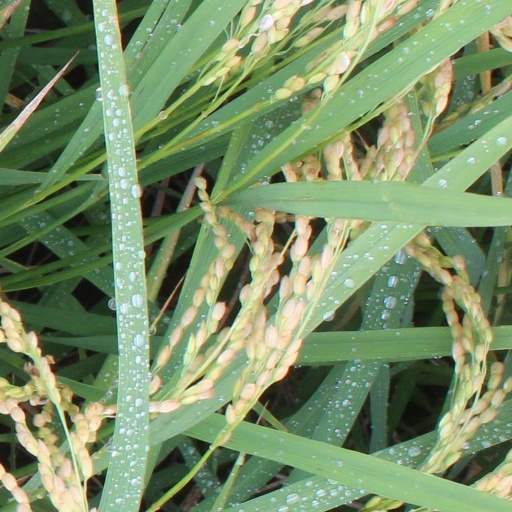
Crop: rice